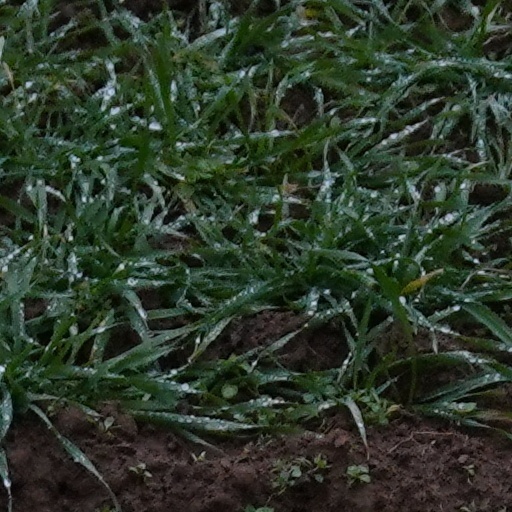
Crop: wheat